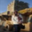
Label: castle